Little Richard

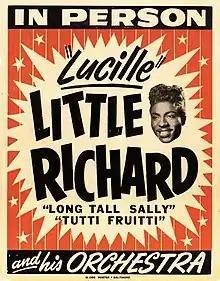
A poster for a Little Richard show, 1956

At the suggestion of Lloyd Price, Richard sent a demo to Price's label, Specialty Records, in February 1955. Months passed before Richard got a call from the label. Finally, in September of that year, Specialty owner Art Rupe loaned Richard money to buy out his Peacock contract and set him to work with producer Robert "Bumps" Blackwell. Upon hearing the demo, Blackwell felt Richard was Specialty's answer to Ray Charles, however, Richard told him he preferred the sound of Fats Domino. Blackwell sent him to New Orleans where he recorded at Cosimo Matassa's J&M Studios, recording there with several of Domino's session musicians, including drummer Earl Palmer and saxophonist Lee Allen. Richard's recordings that day failed to produce much inspiration or interest (although Blackwell saw some promise).